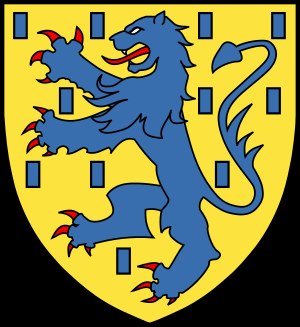
Solms (tysk adelsslægt)
Slægtens våben
Solms er tysk adelsslægt fra den nuværende delstat Hessen. Slægten har forgreninger i de nuværende delstater Rheinland-Pfalz og Baden-Württemberg.